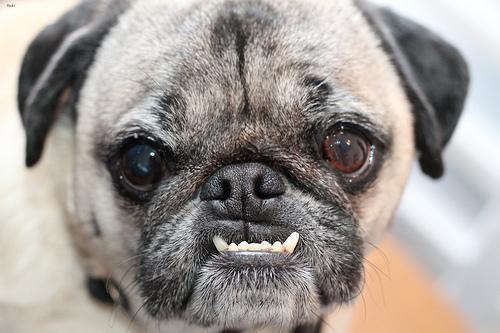
pug